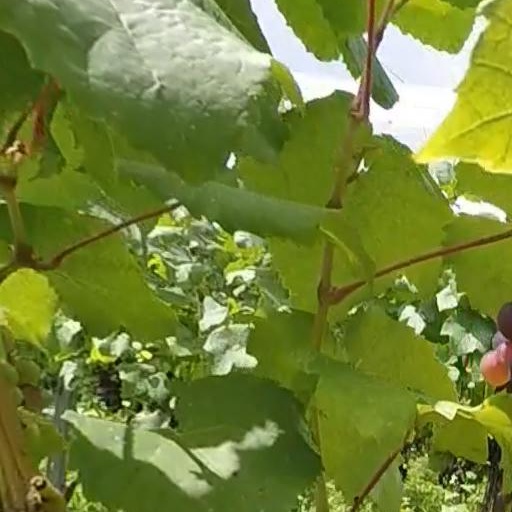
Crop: grape